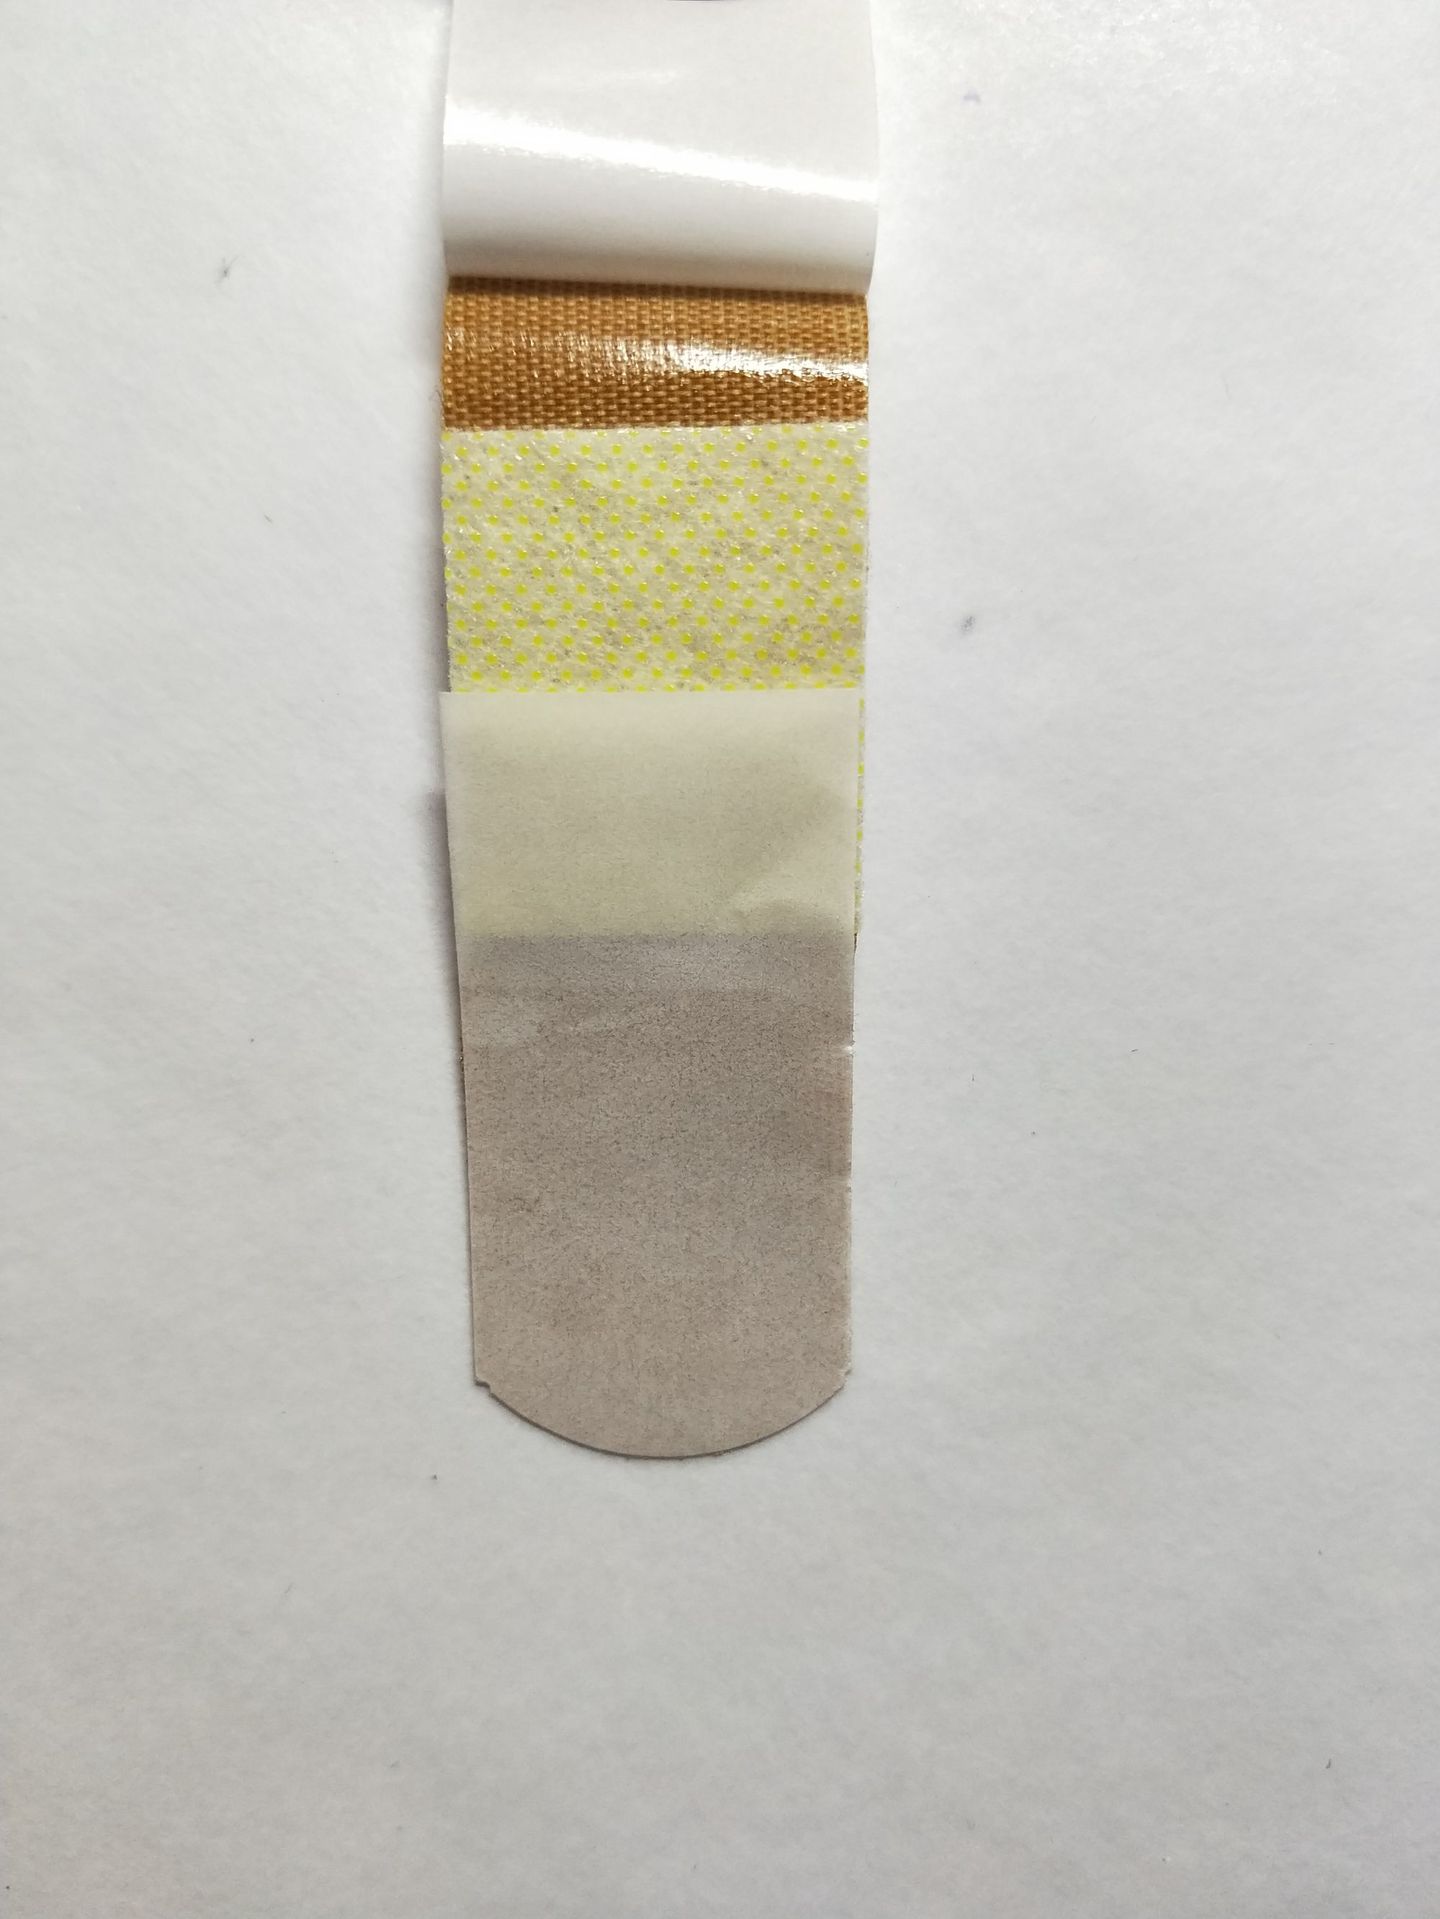
Label: trash